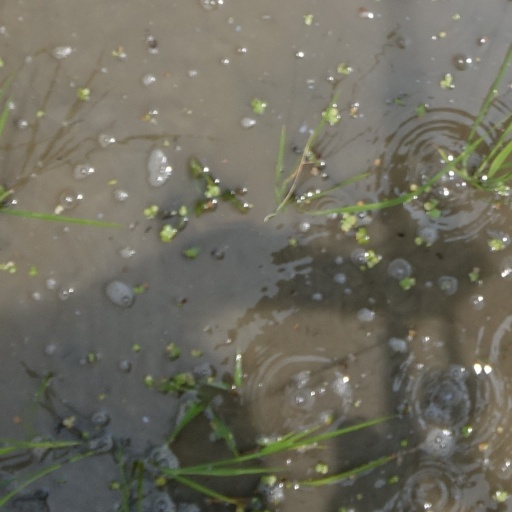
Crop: rice